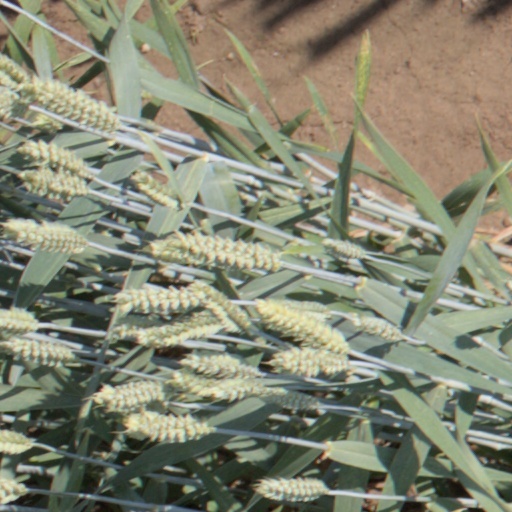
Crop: wheat